American League East

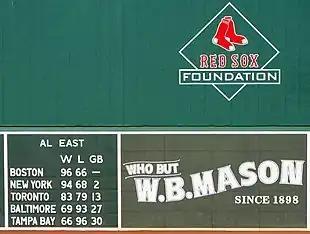
A partial view of the Green Monster at Fenway Park, with the final standings of the AL East at the conclusion of the .

The American League East is one of Major League Baseball's six divisions. MLB consists of an East, Central, and West division for each of its two 15-team leagues, the American League (AL) and National League (NL). This division was created before the start of the along with the American League West. Before that time, each league consisted of 10 teams without any divisions.